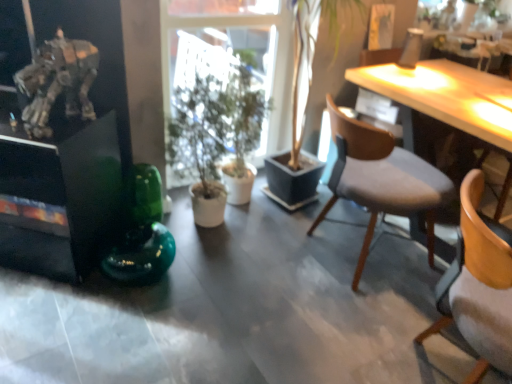
Question: Locate the 2nd chair in front of the green matte plant at center. Please provide its 2D coordinates.
Answer: [(0.934, 0.742)]